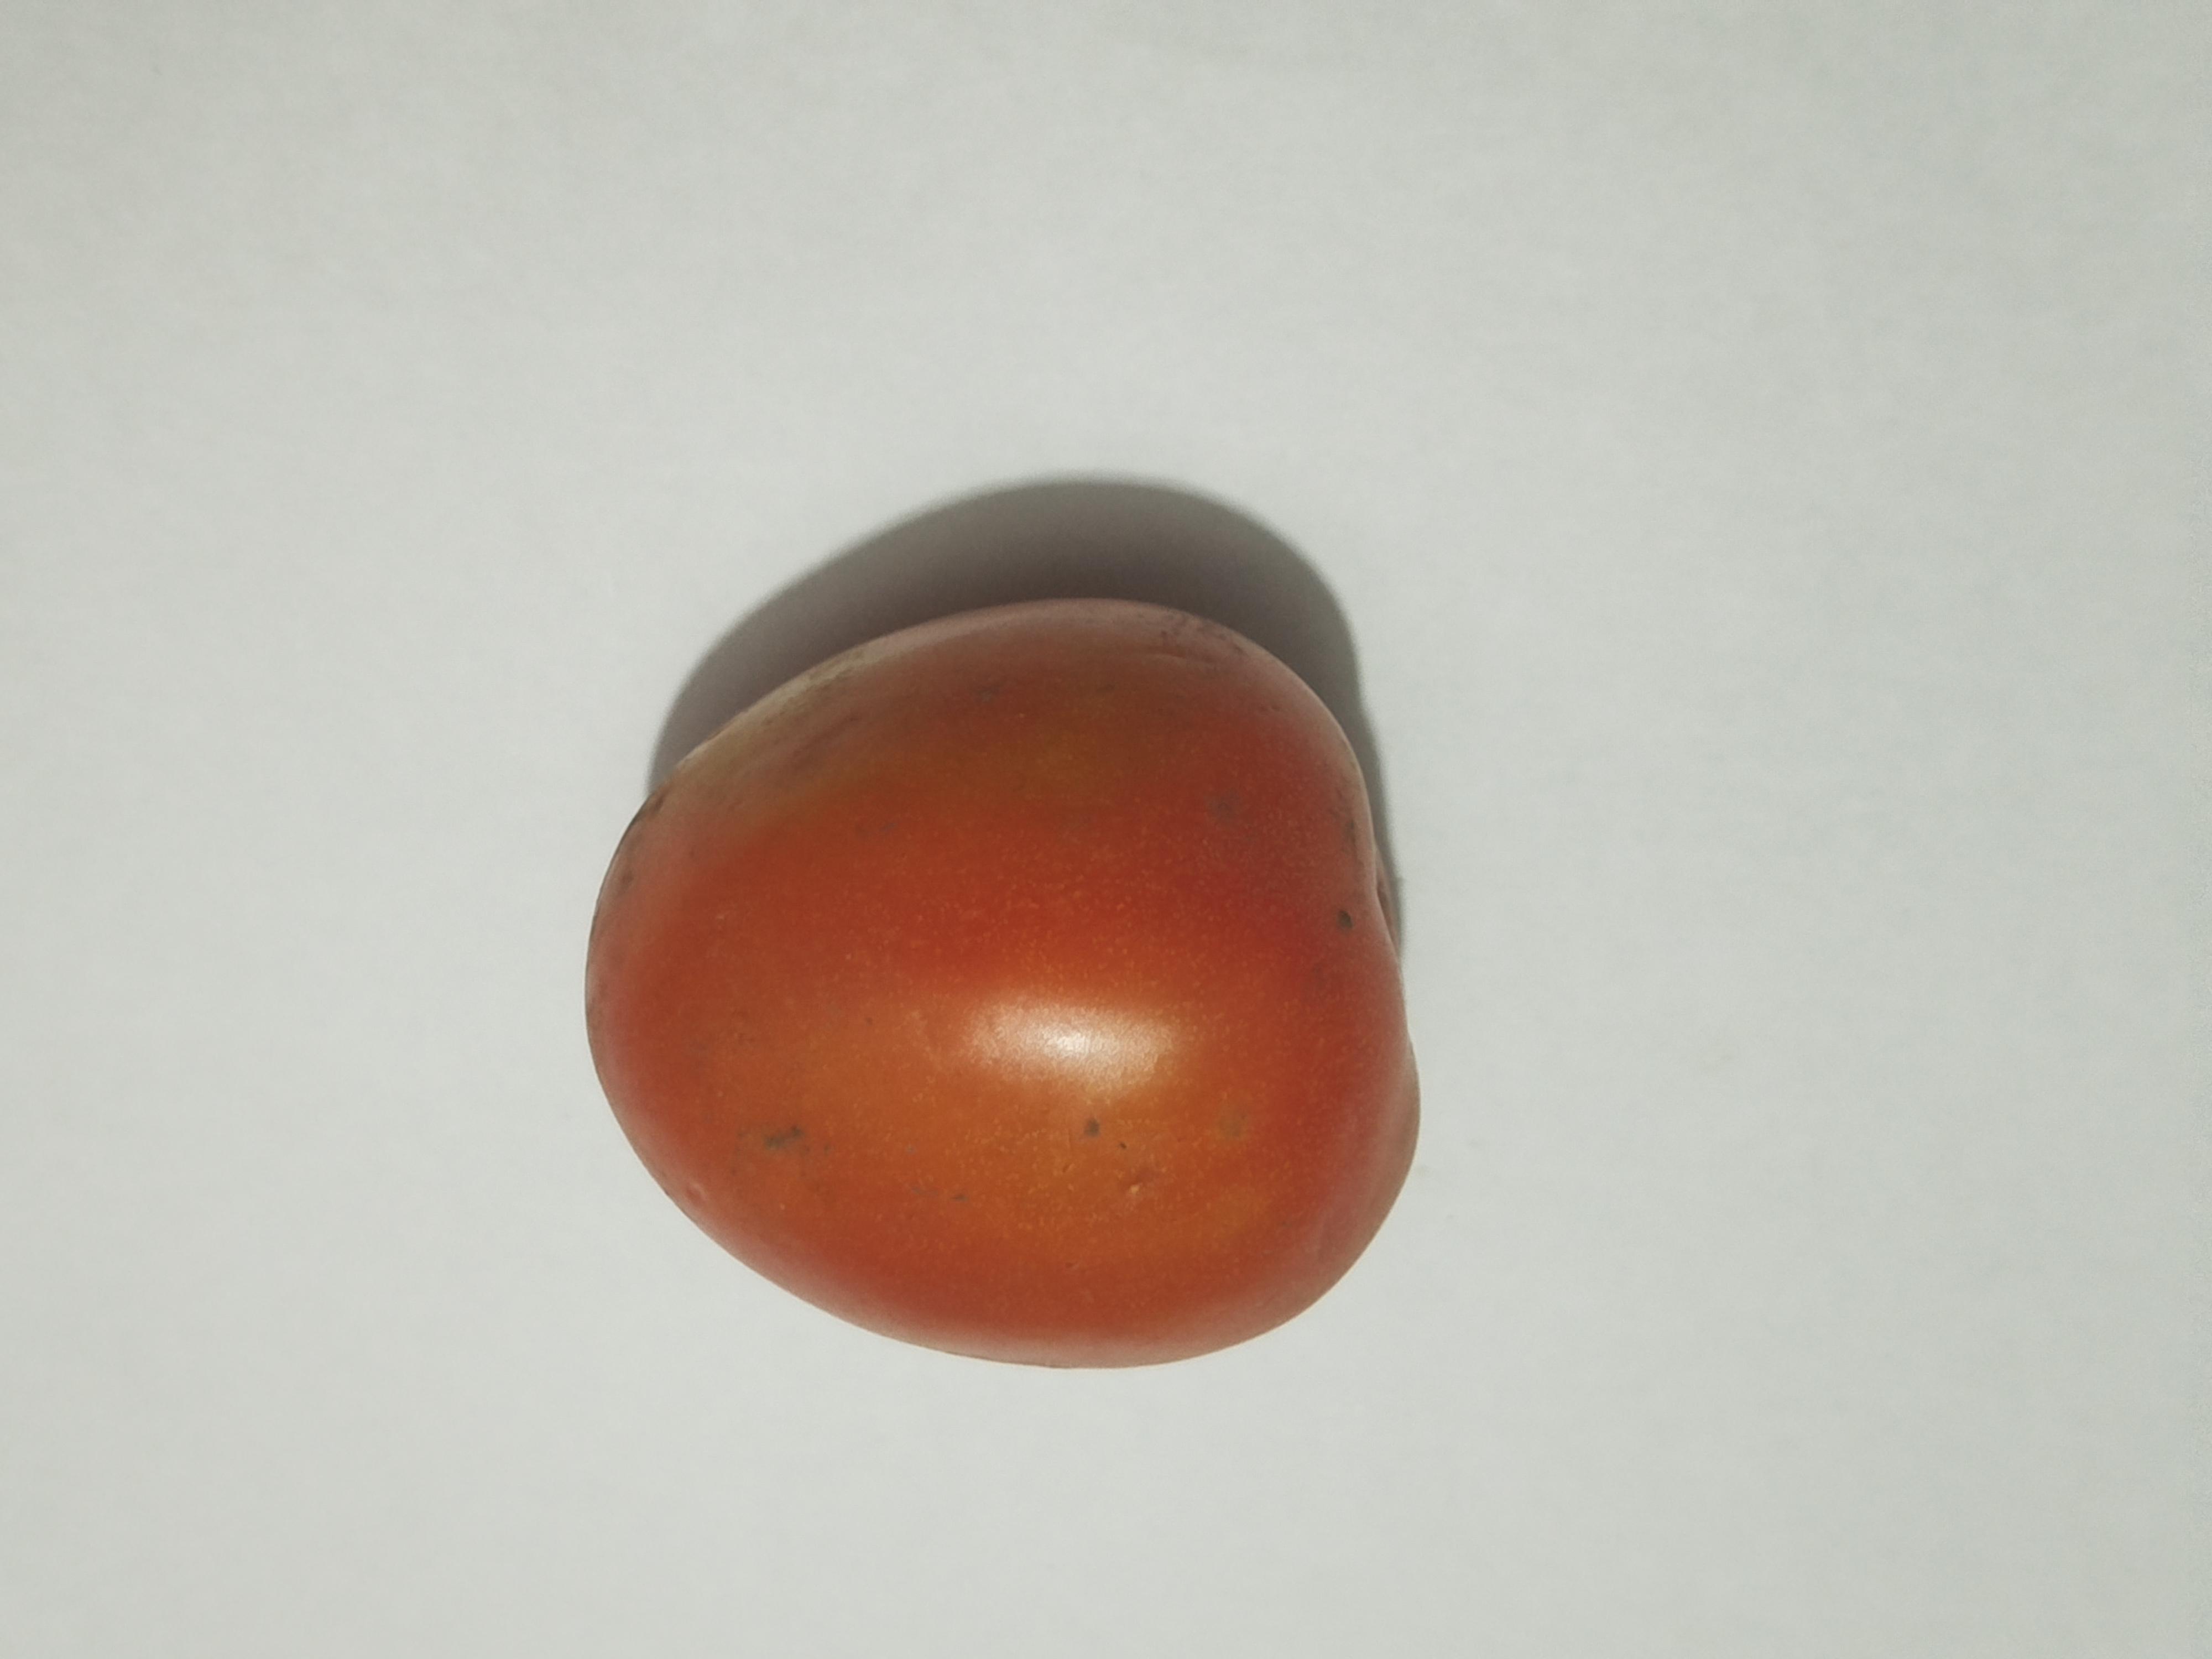
Label: Tomato